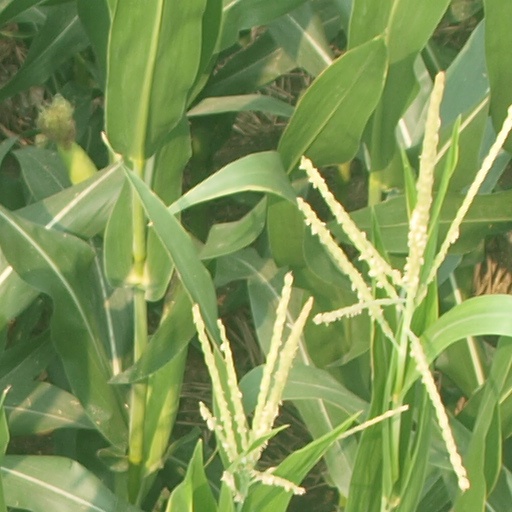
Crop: maize; corn